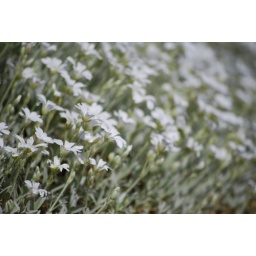
A proper flower bed all in white